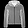
Label: Coat